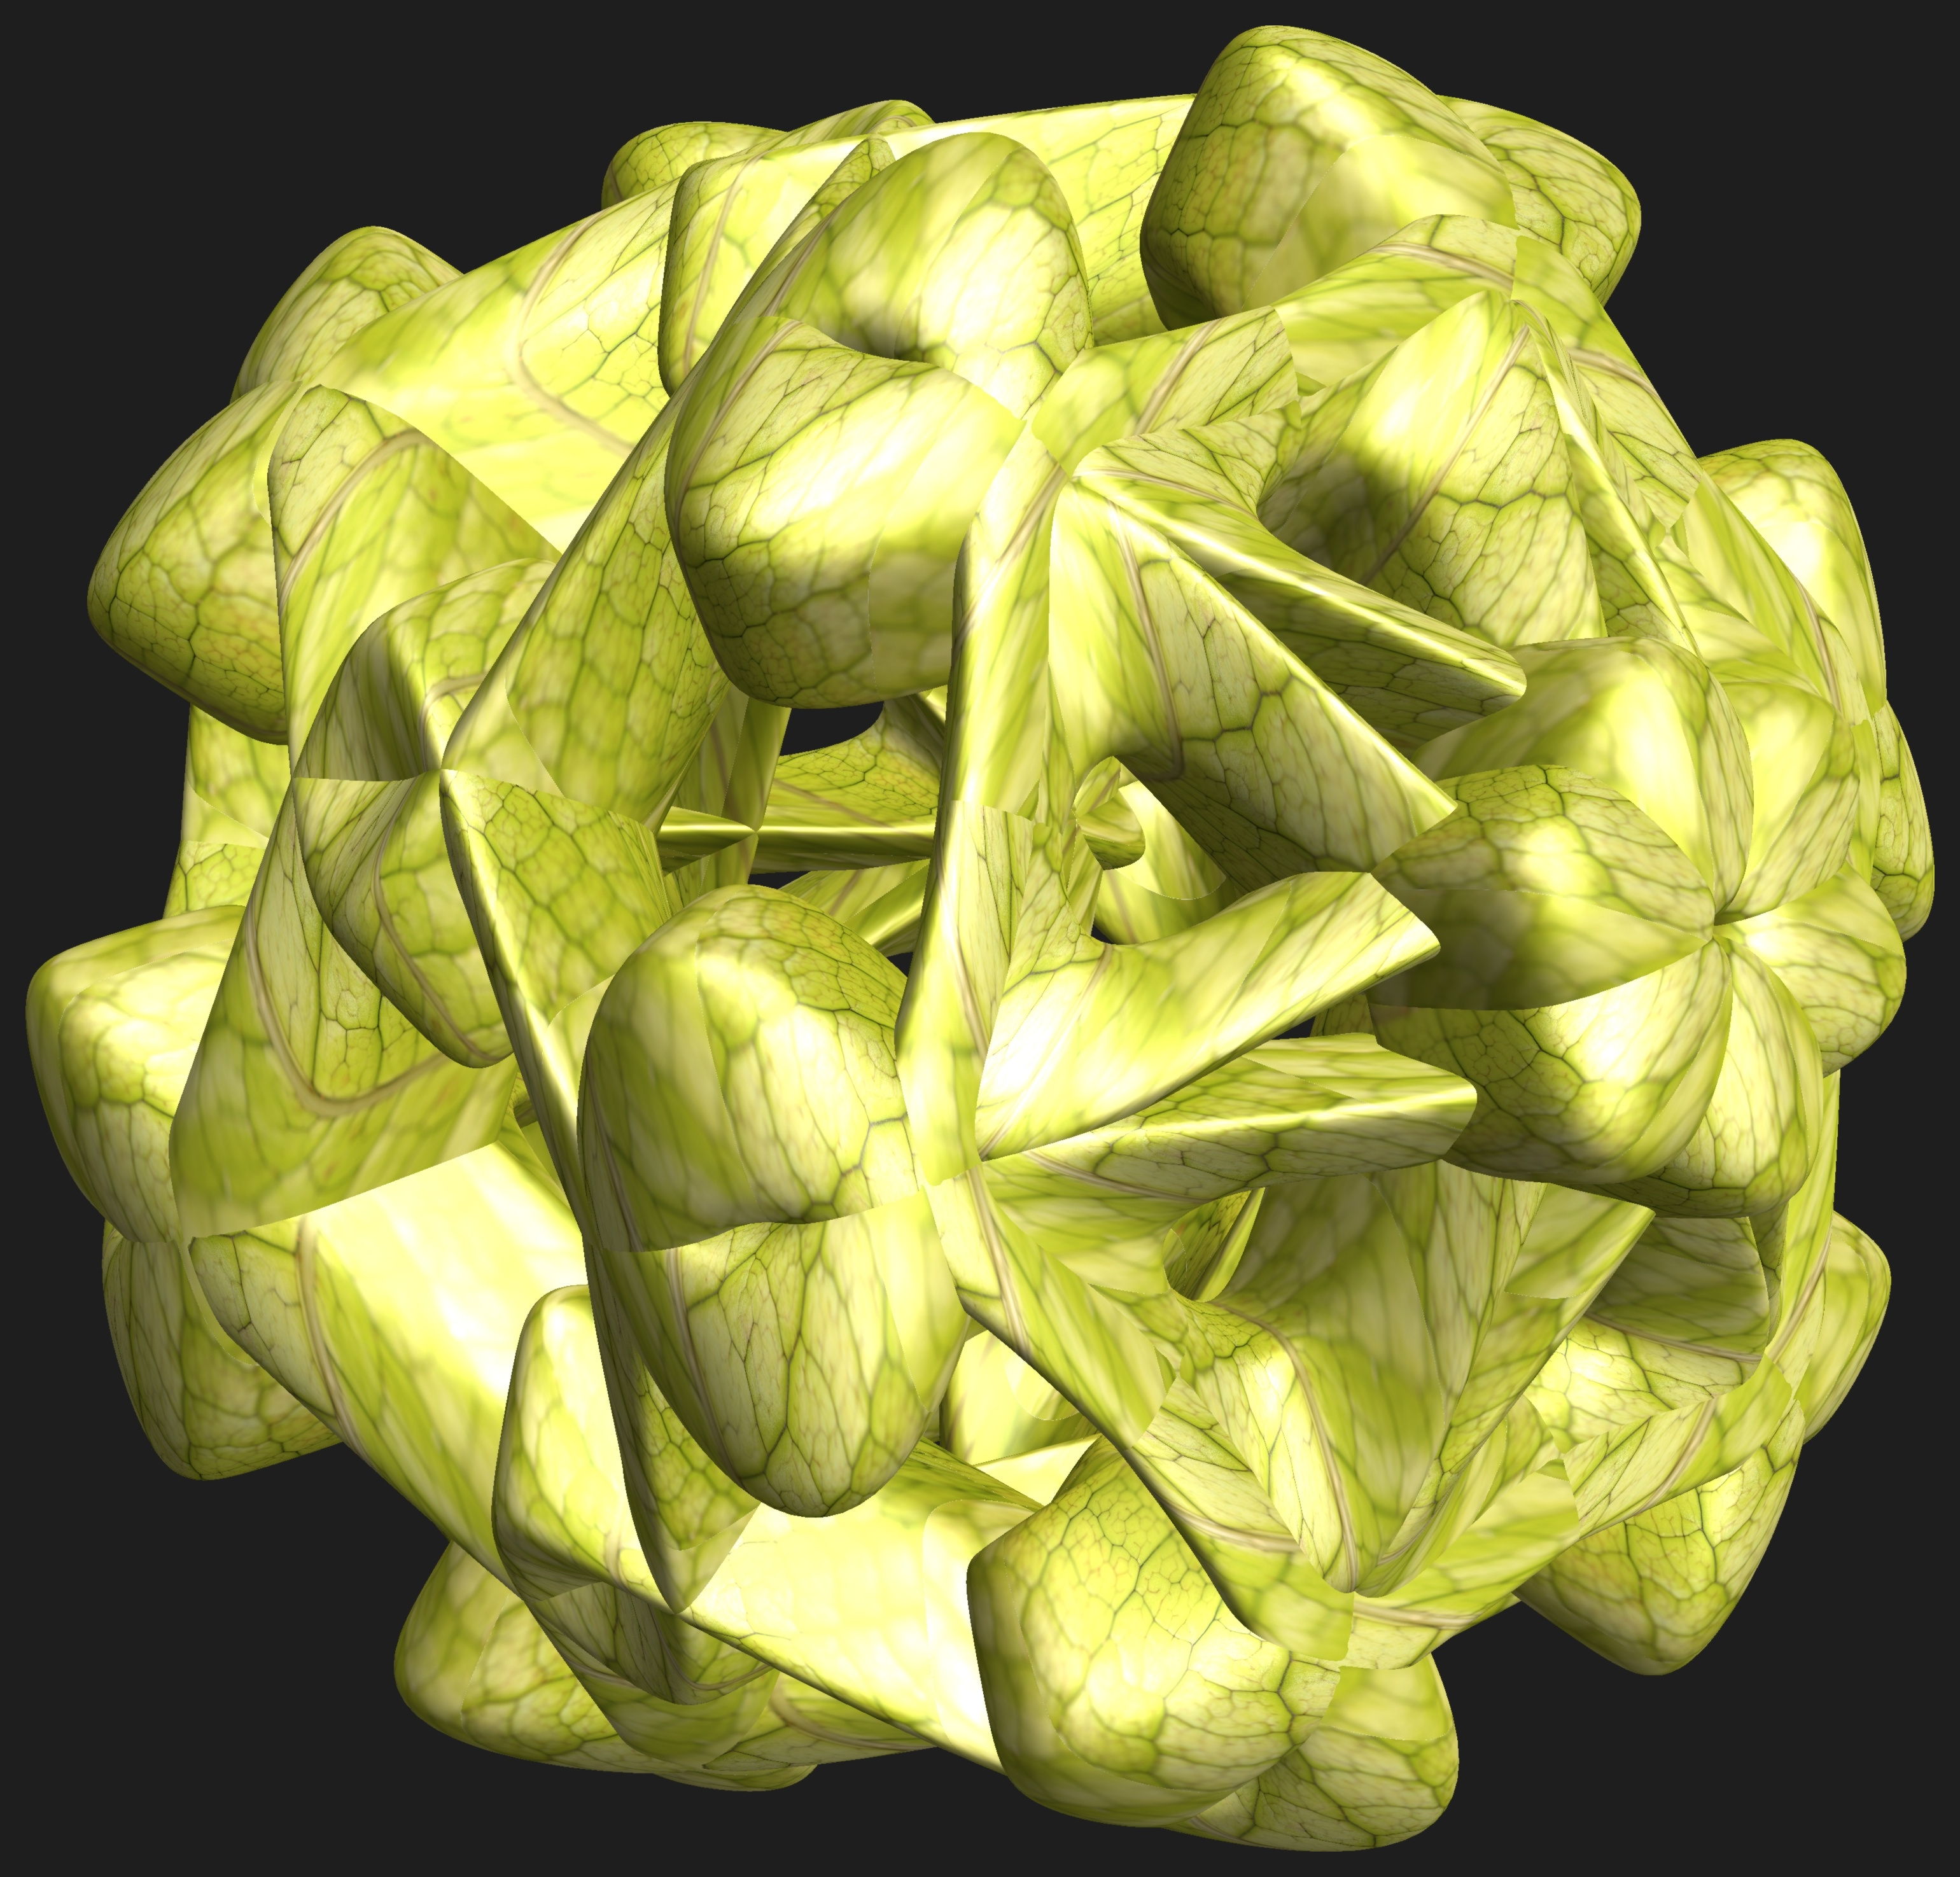
abstract, structure, plant, texture, leaf, flower, pattern, food, produce, vegetable, geometry, gourd, sculpture, design, symmetry, 3d, graphic, shape, cabbage, brassica, torus, mathematica, cg, parametricplot3d, code, program, algorithm, mapping, geometricsculpture, hexagram, cucurbita, flowering plant, land plant, leaf vegetable